Palmers Green railway station

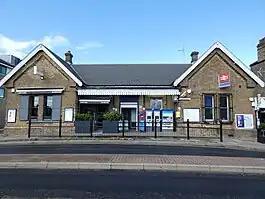
Palmers Green Station

Palmers Green railway station, in Aldermans Hill, is a train station in the London Borough of Enfield in north London, located within Travelcard Zone 4. It is on the line from . The station and all trains serving it are operated by Great Northern.